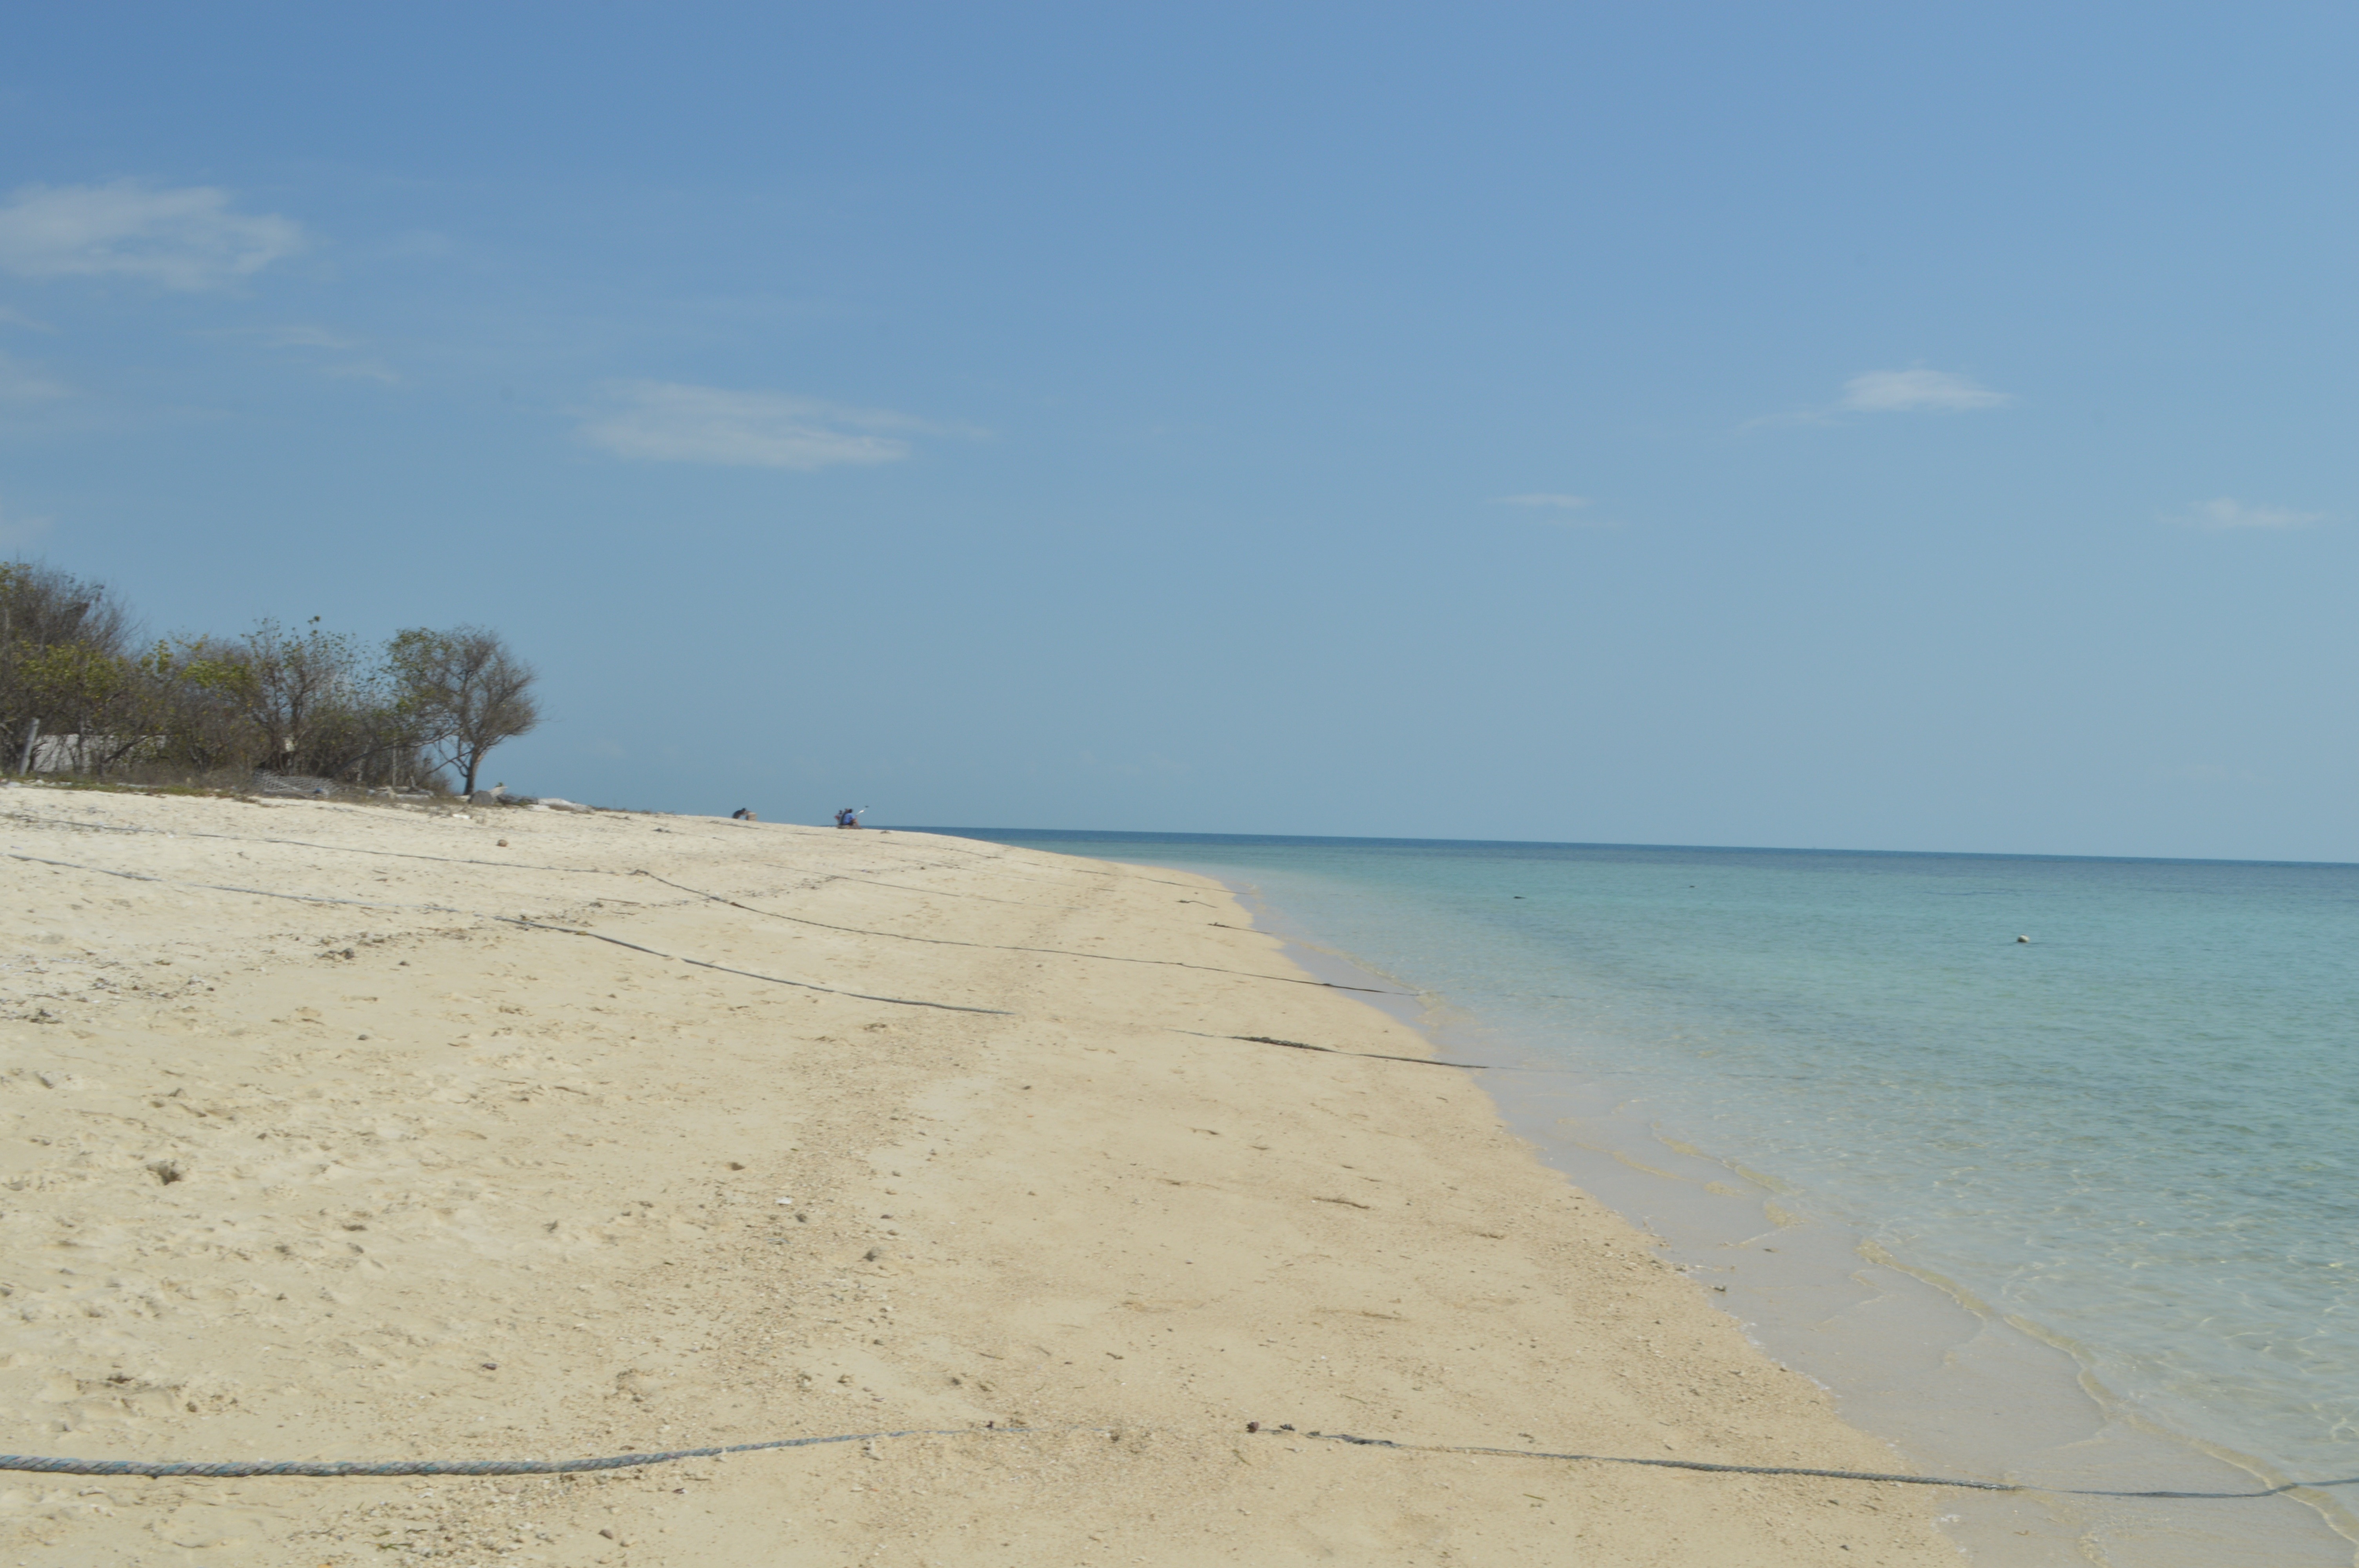
beach, sea, coast, sand, ocean, horizon, dune, shore, vacation, body of water, habitat, cape, natural environment, wind wave